Daura

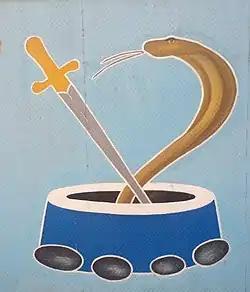
Daura

Daura is the city that, according to legend (in about the 9th century), Bayajidda, a figure from Hausa mythology, arrived at after his trek across the Sahara.